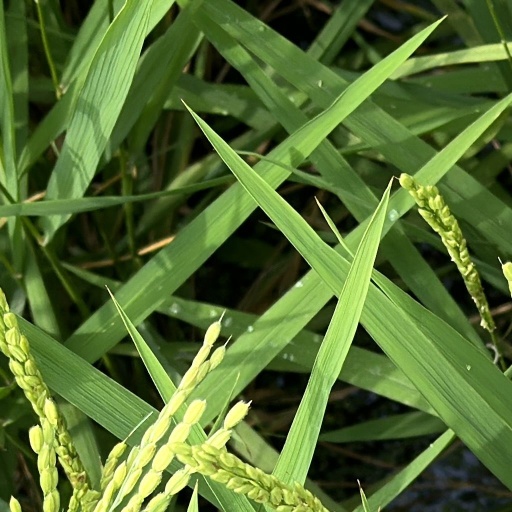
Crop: rice